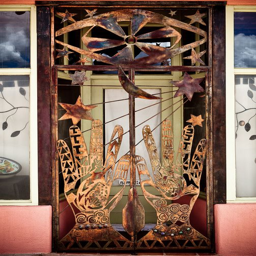
door to a mystic shop